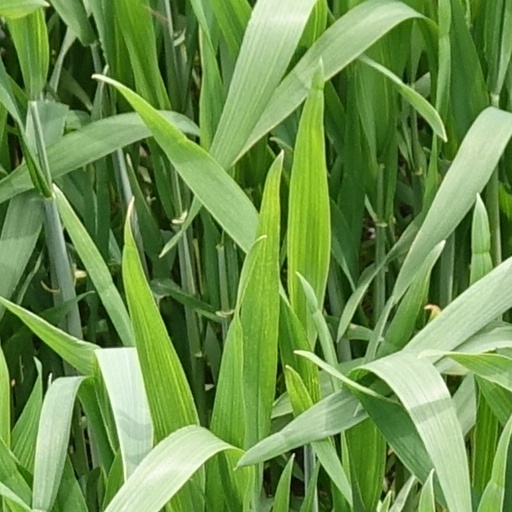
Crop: wheat